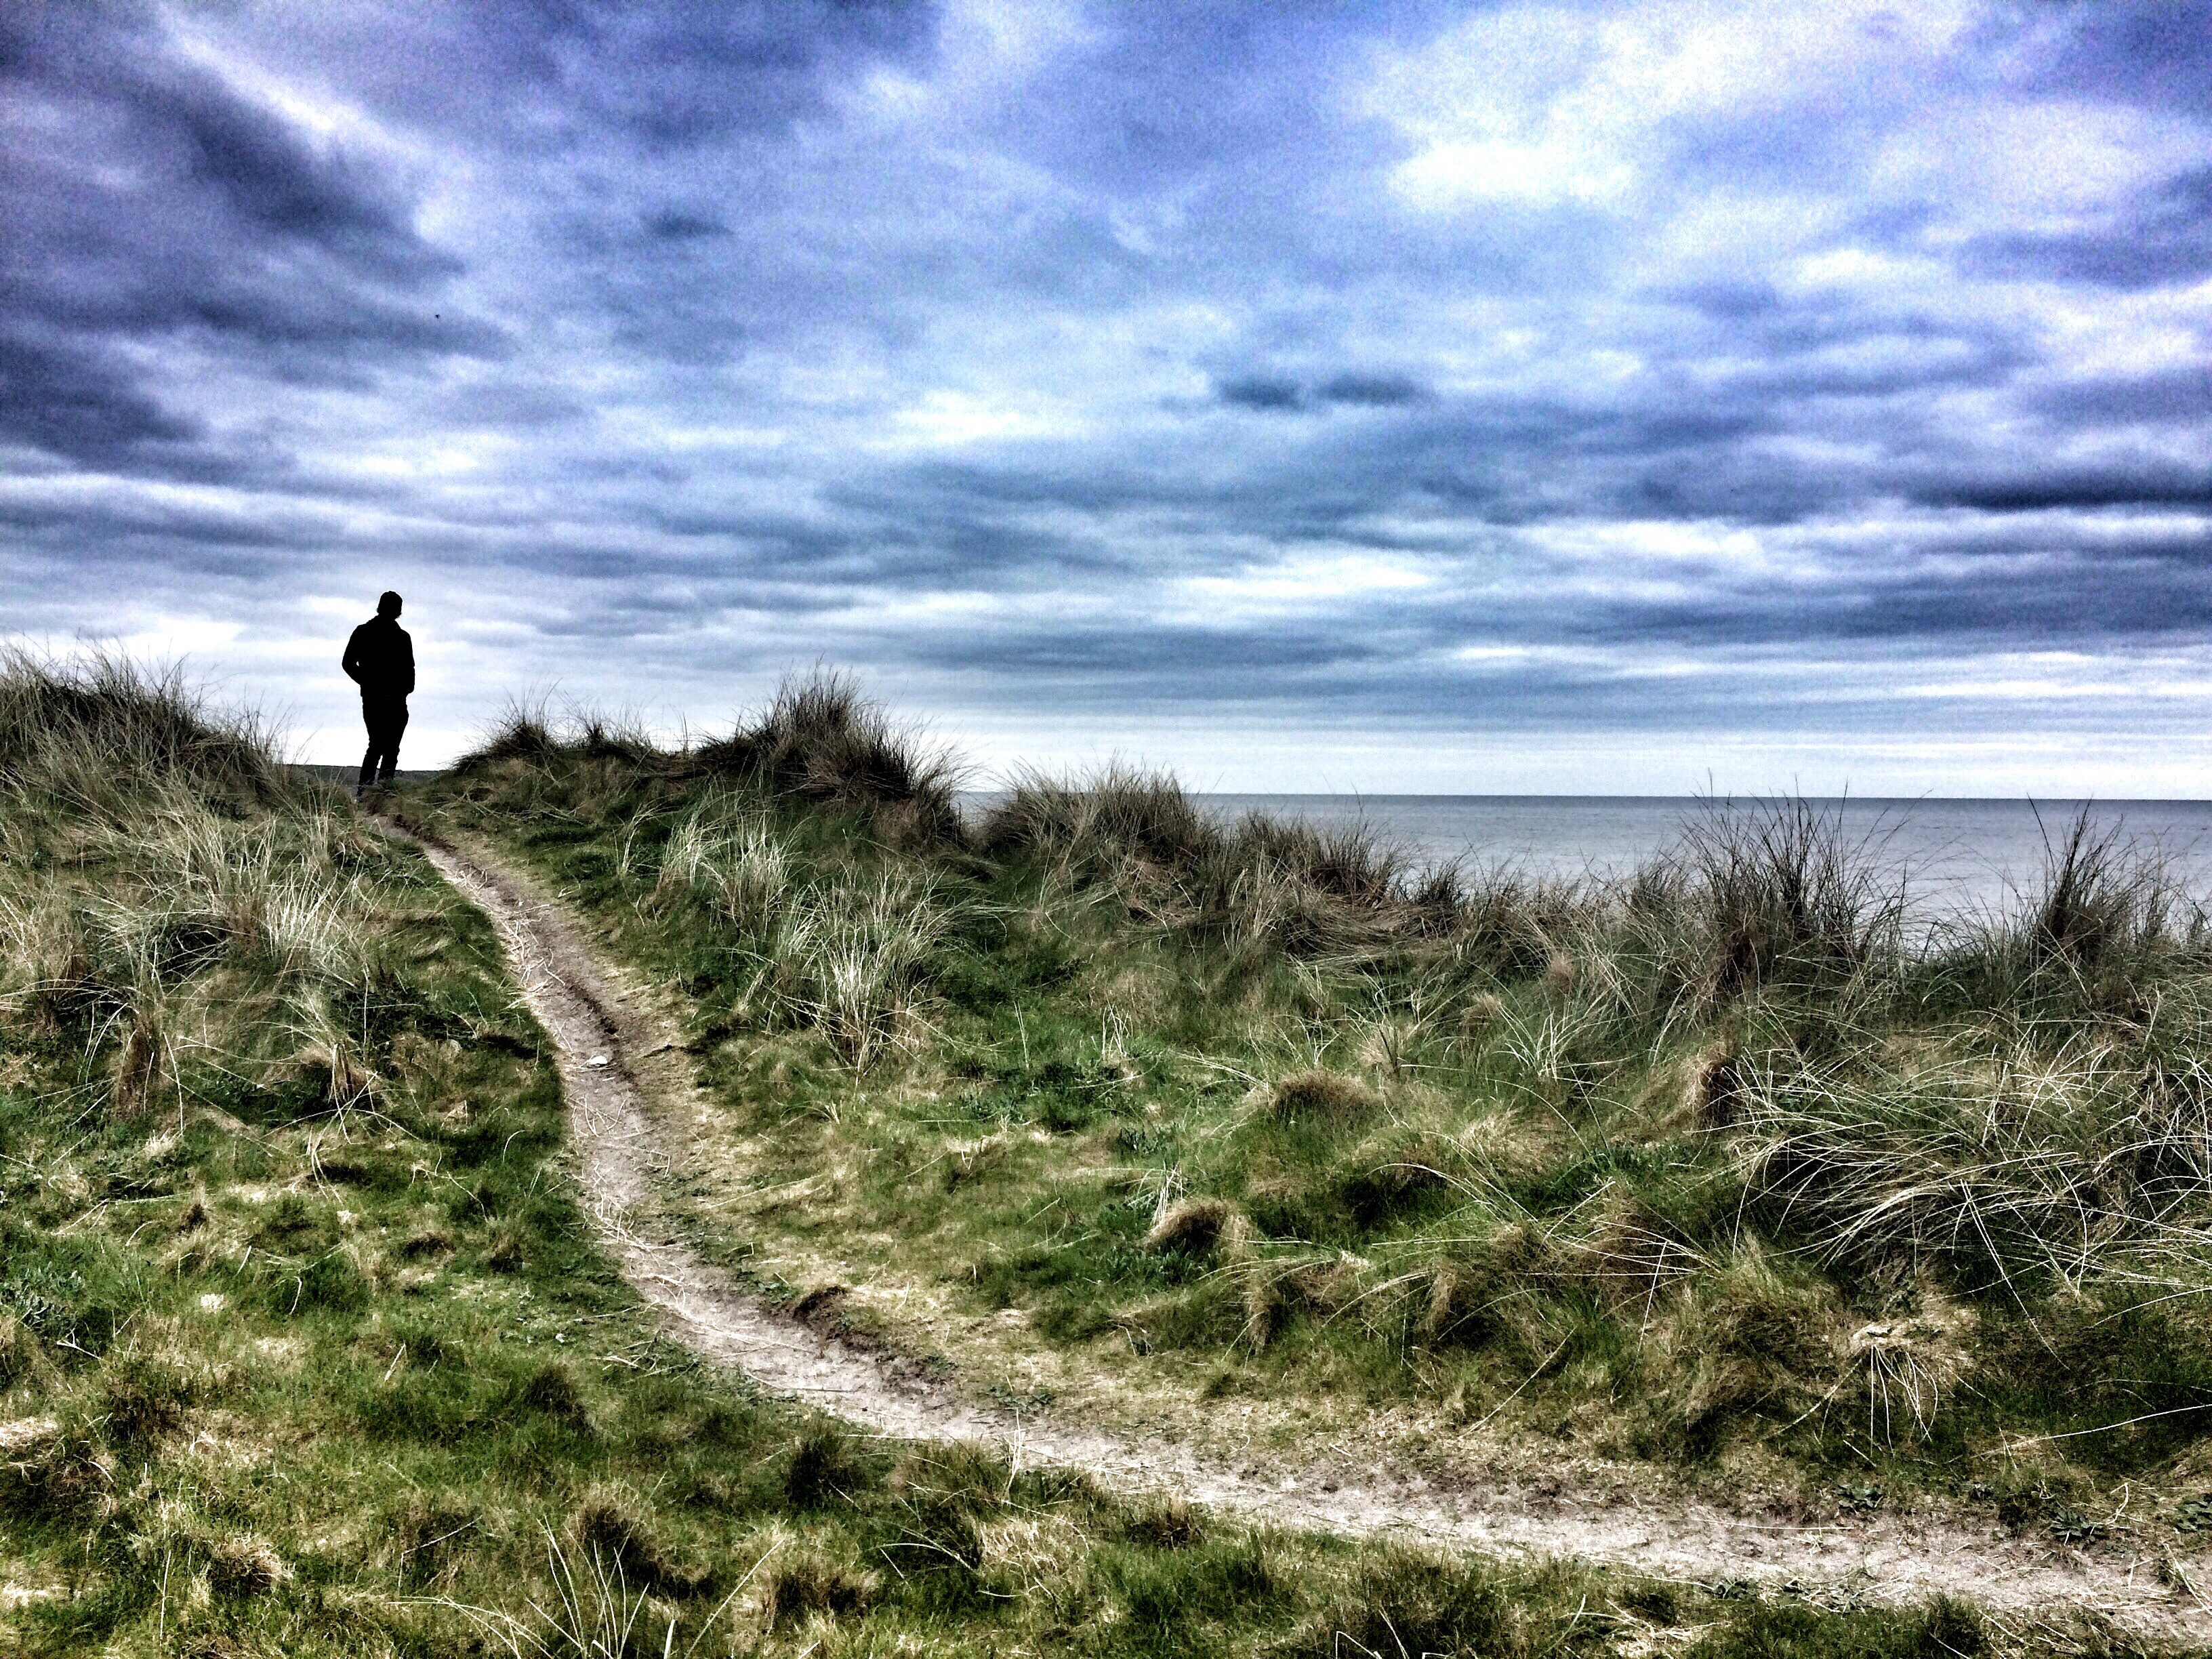
landscape, sea, coast, tree, grass, sand, horizon, wilderness, mountain, cloud, sky, prairie, hill, shore, wind, terrain, wetland, habitat, ecosystem, rural area, natural environment